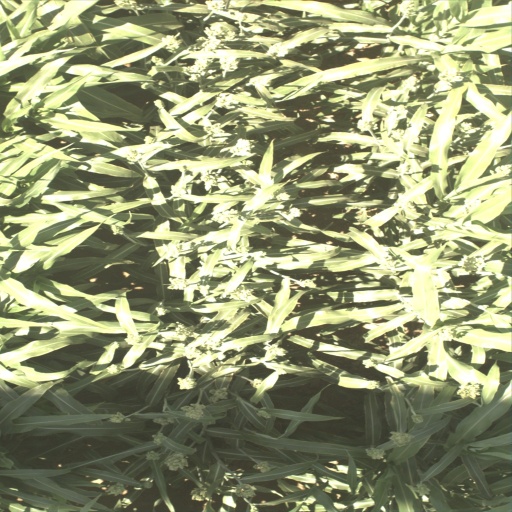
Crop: sorghum